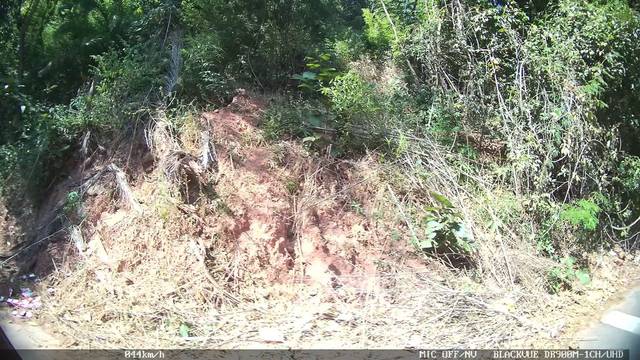
Region: Brazil
Coordinates: -19.951, -43.953